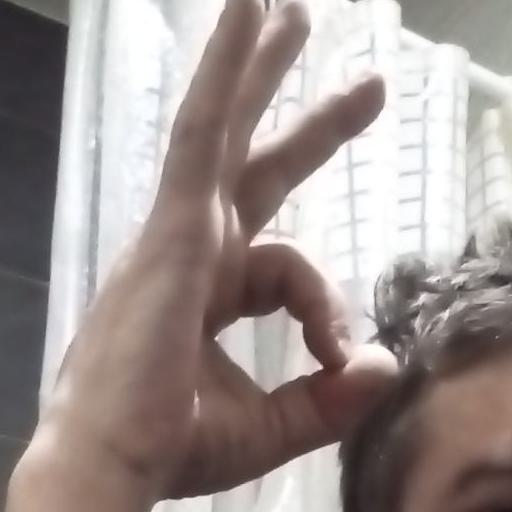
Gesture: ok